Raid on Lorient

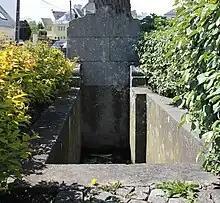
The "fontaine des anglais" (English fountain) in Lorient, used by British troops during the siege.

The British force send a surrender proposal to the town on the evening of 3 October 1746. St Clair required a right of pillage for four hours and a large sum of money. The French negotiators rejected the proposal the same evening - they proposed that the French force be allowed to retreat back to the town with full honours of war and a guarantee that neither the town nor the East India Company's storehouses would be pillaged by the British troops. These terms were contrary to St Clair's requirements and he refused them on 4 October and send orders to bring his ships' guns to the town to besiege it. With no horses or pack animals, everything had to be carried on the men's backs. The peasants had also hidden all their food, adding to the troops' fatigue - many men fell sick or became unfit for duty every day.